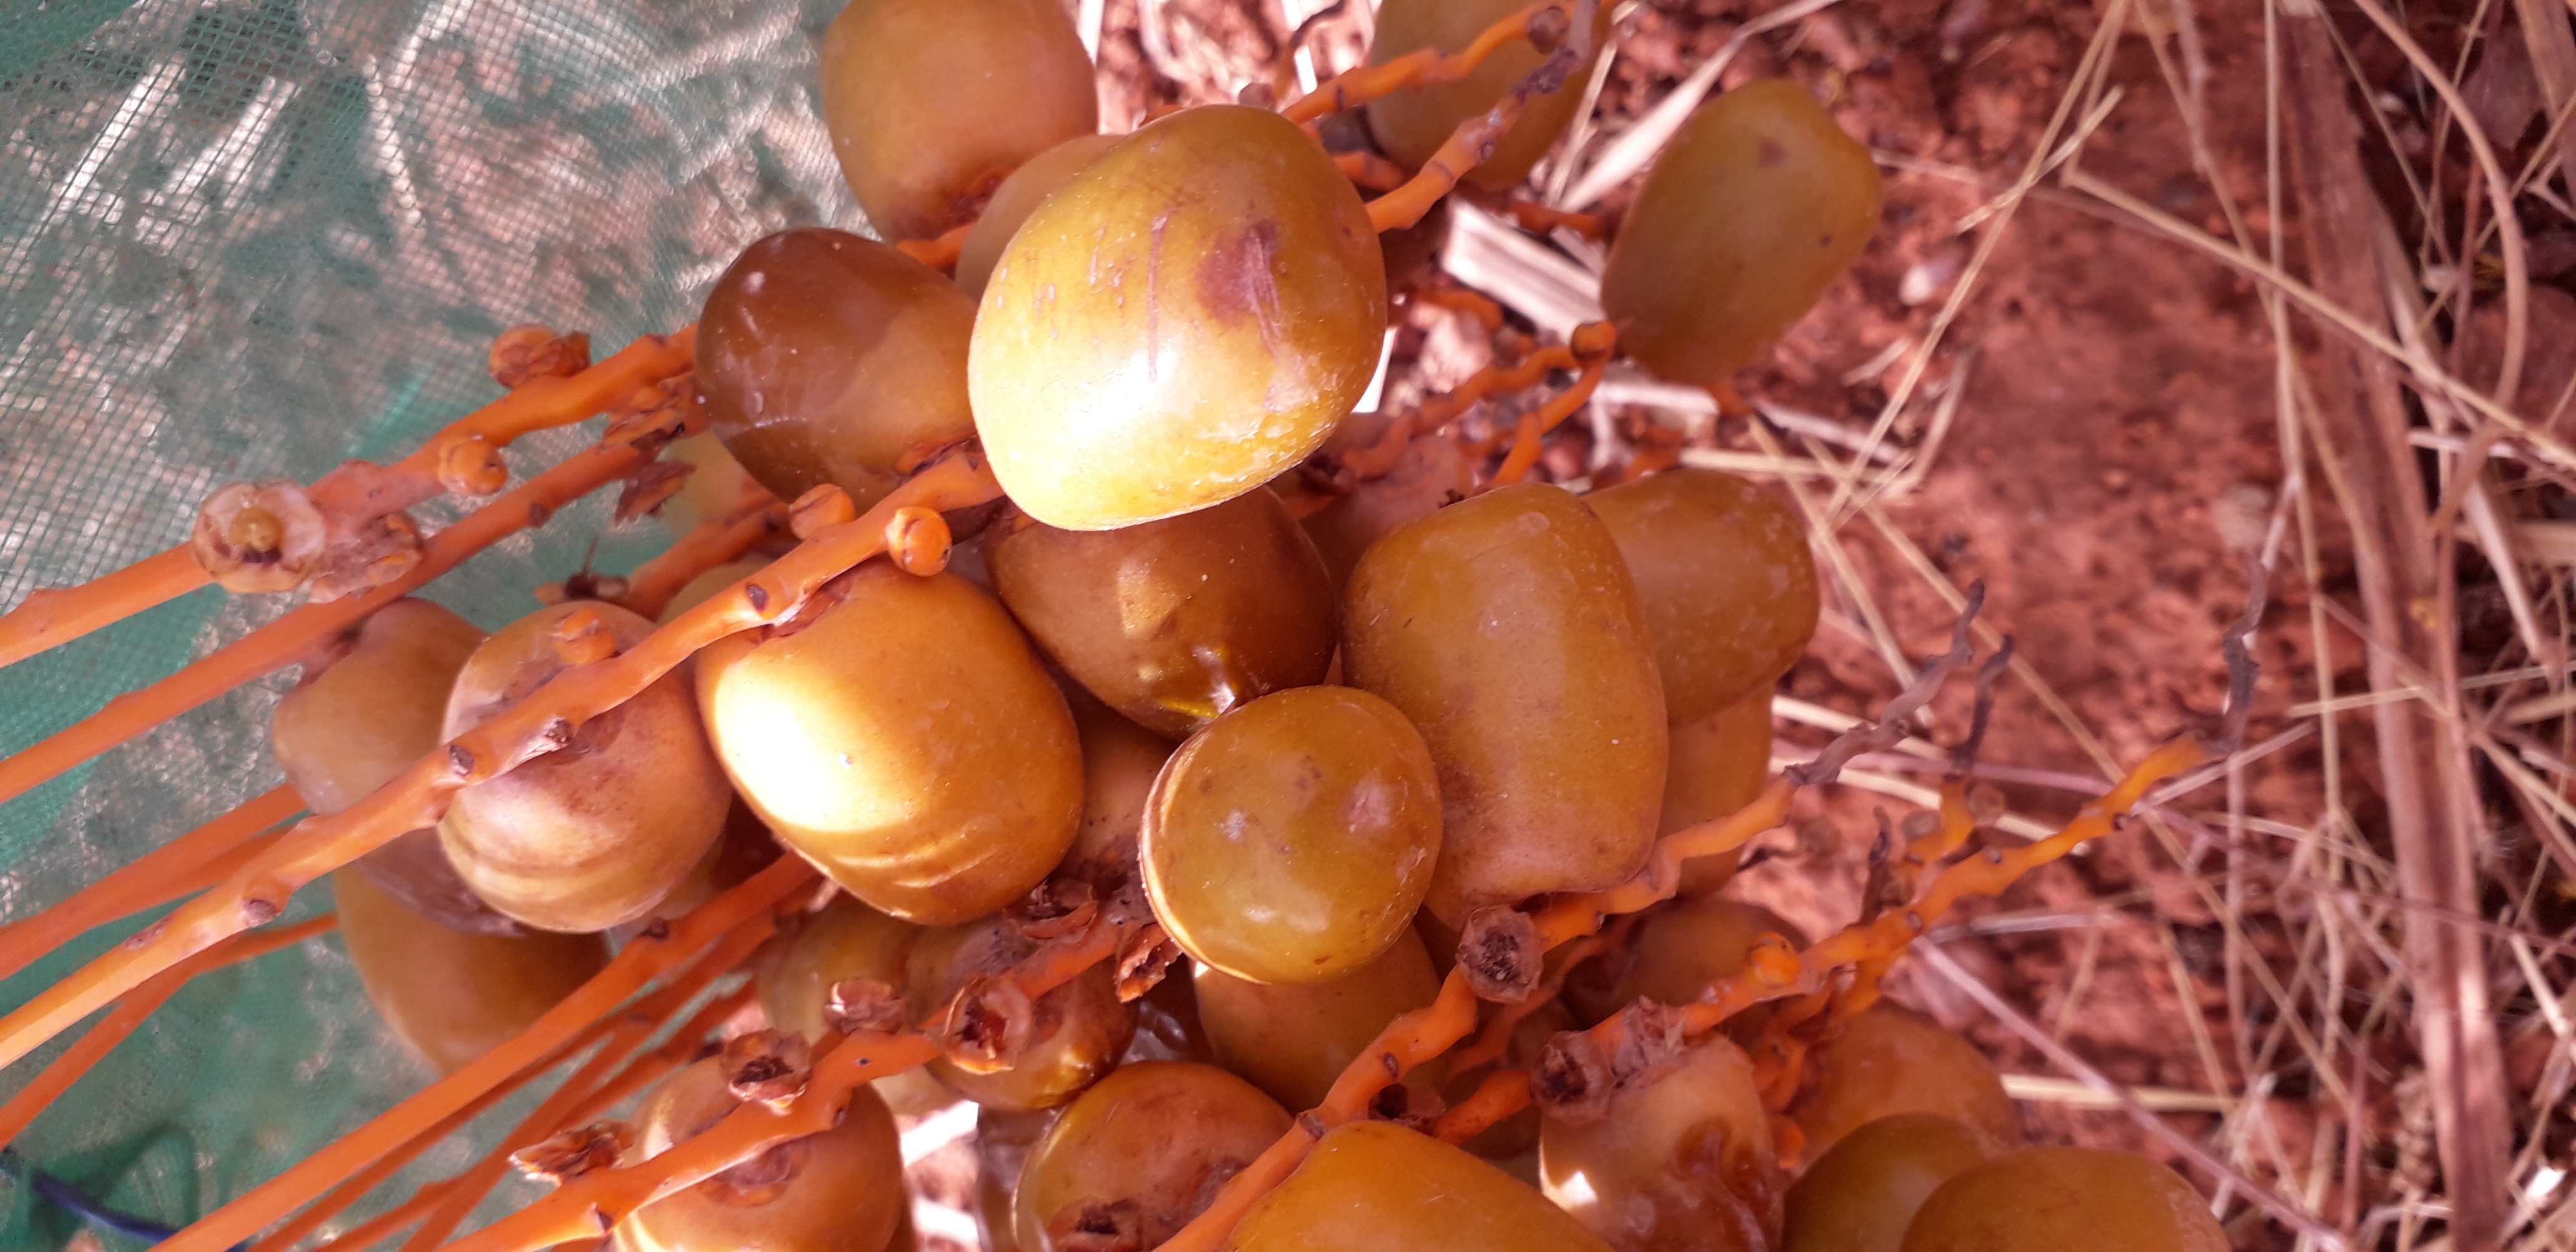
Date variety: Boufagous